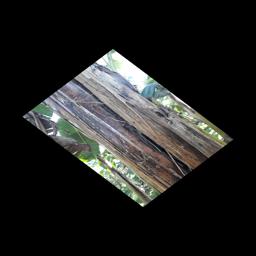
Label: PSEUDOSTEM WEEVIL